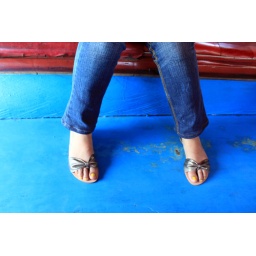
I noticed the yellow nails of a passenger --- i find it interesting against the blue color of the jeepney flooring.